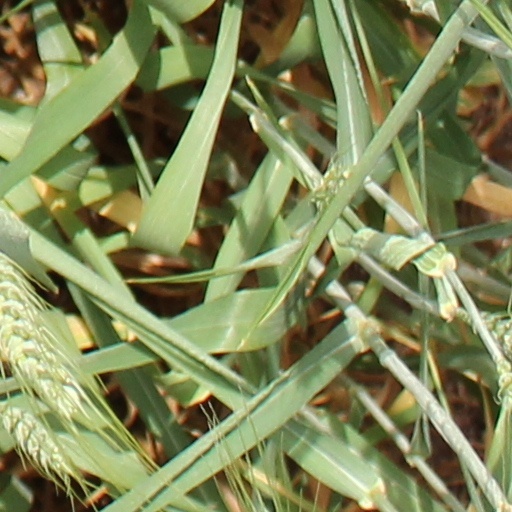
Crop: wheat